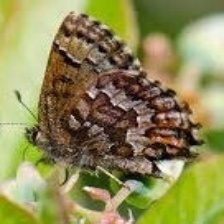
Species: EASTERN PINE ELFIN